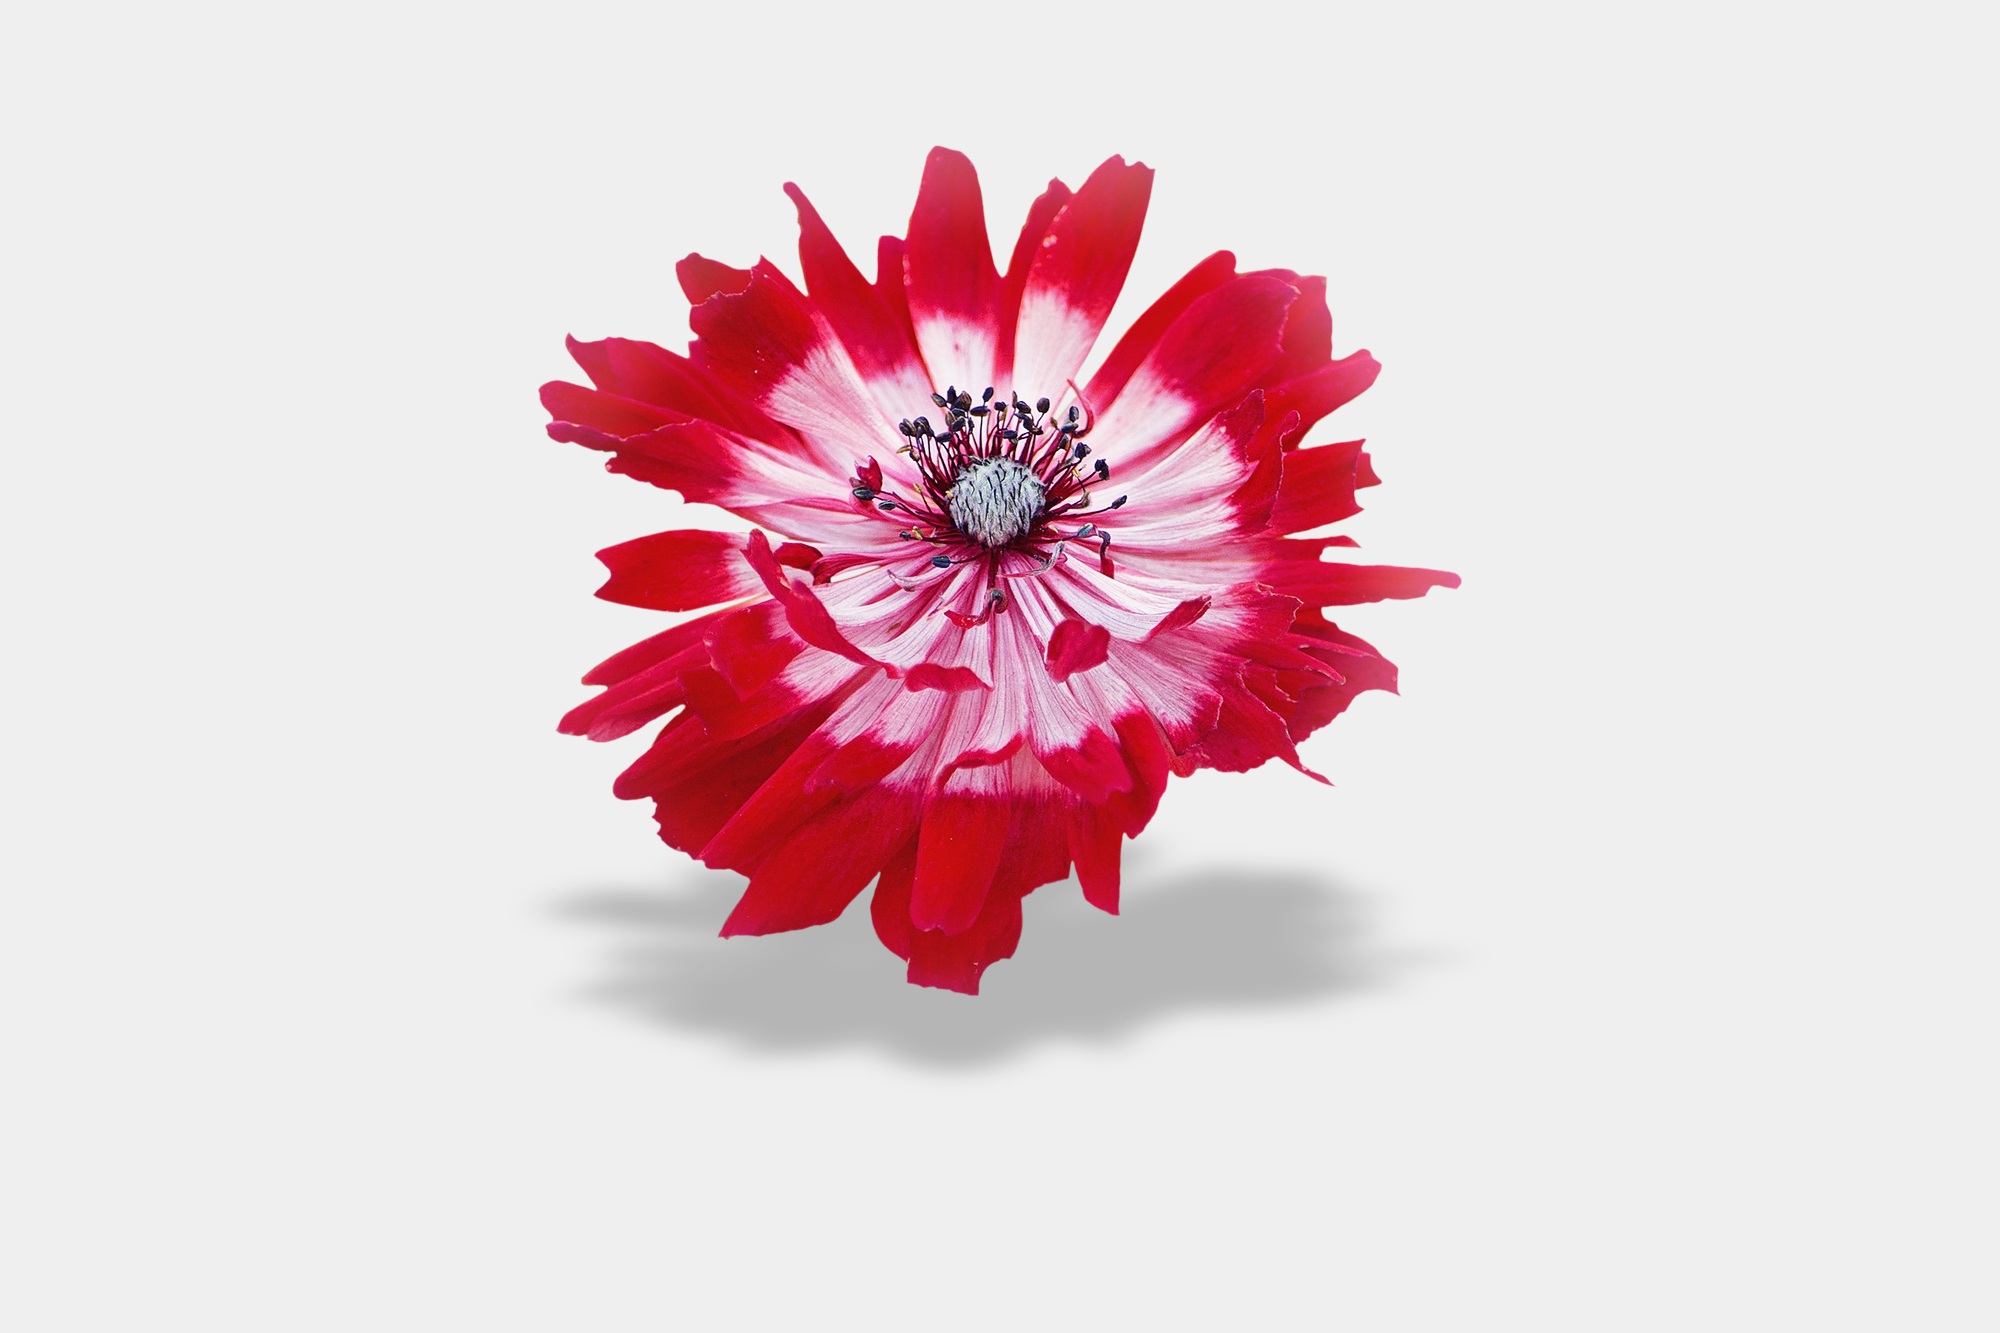
nature, blossom, plant, flower, petal, isolated, photo, spring, red, produce, floating, pink, background, gerbera, delicate, magenta, anemone, dianthus, white background, flowering plant, daisy family, blank space, land plant